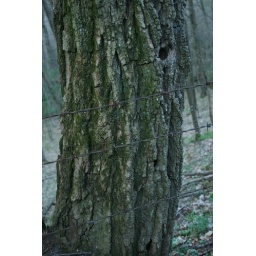
blue ridge parkway - near blowing rock nc - april 2009